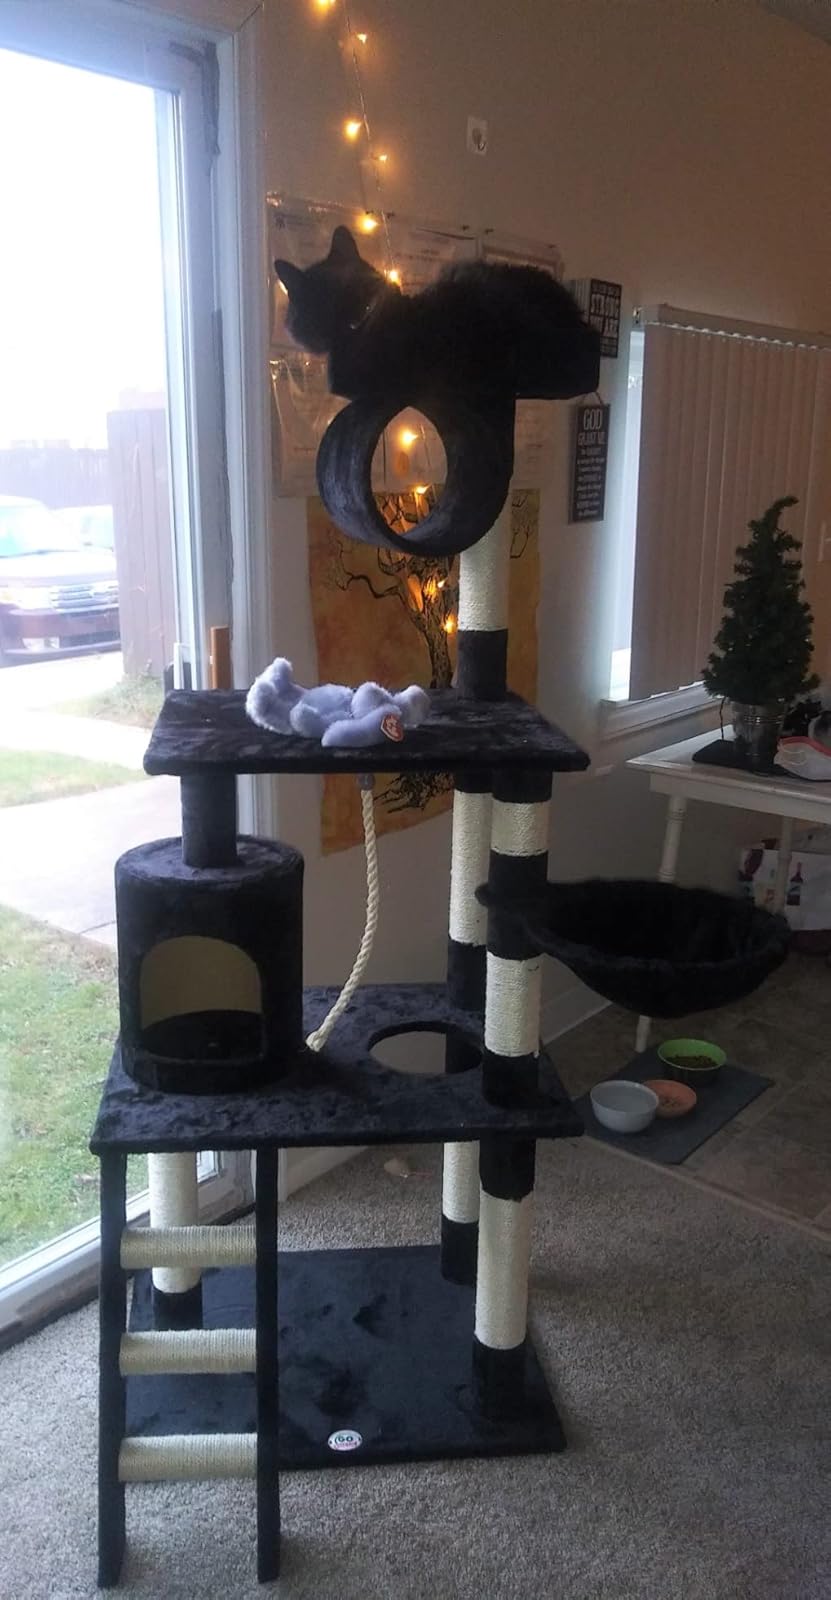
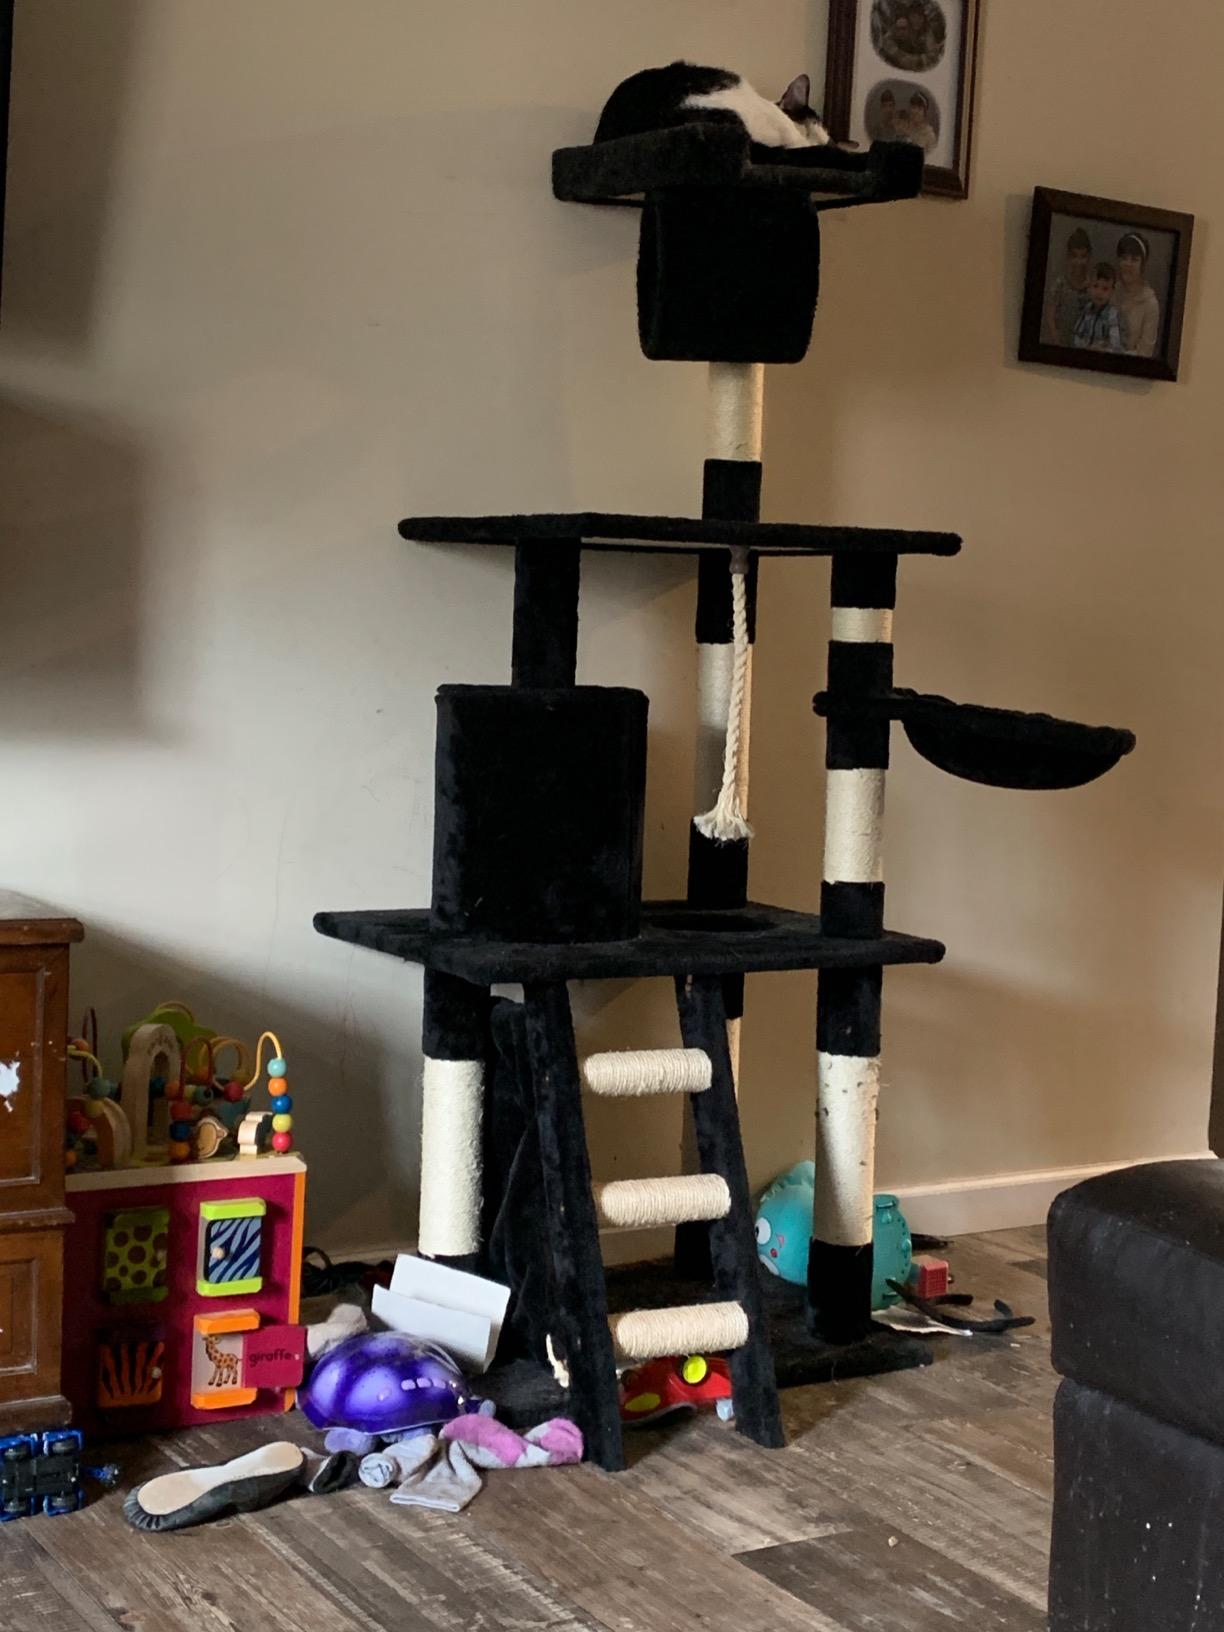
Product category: items_cat tree
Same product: yes